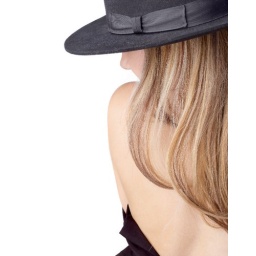
Backside view of topless and undressing blong girl in black felt hat.isolated on white. Copyspace.